Harry Melling

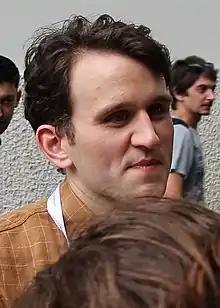
Melling at the 2018 Venice Film Festival

Harry Edward Melling (born 17 March 1989) is an English actor known for playing Dudley Dursley in the "Harry Potter" films (2001–2010) and Harry Beltik in "The Queen's Gambit" (2020).